Namco Museum Remix

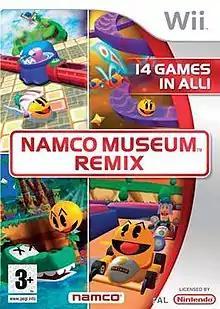
European cover art

Namco Museum Remix is a 2007 video game compilation developed and published by Namco Bandai Games for the Wii. The compilation includes nine arcade games originally developed by Namco and five "remix" games made specifically for this compilation. An enhanced version, "Namco Museum Megamix", was released exclusively in North America on November 26, 2010; the game features nine other arcade games alongside the titles from the original, as well as an additional remix game based on "Grobda".